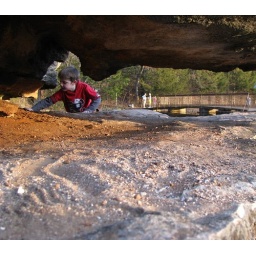
Little boy playing in the rock